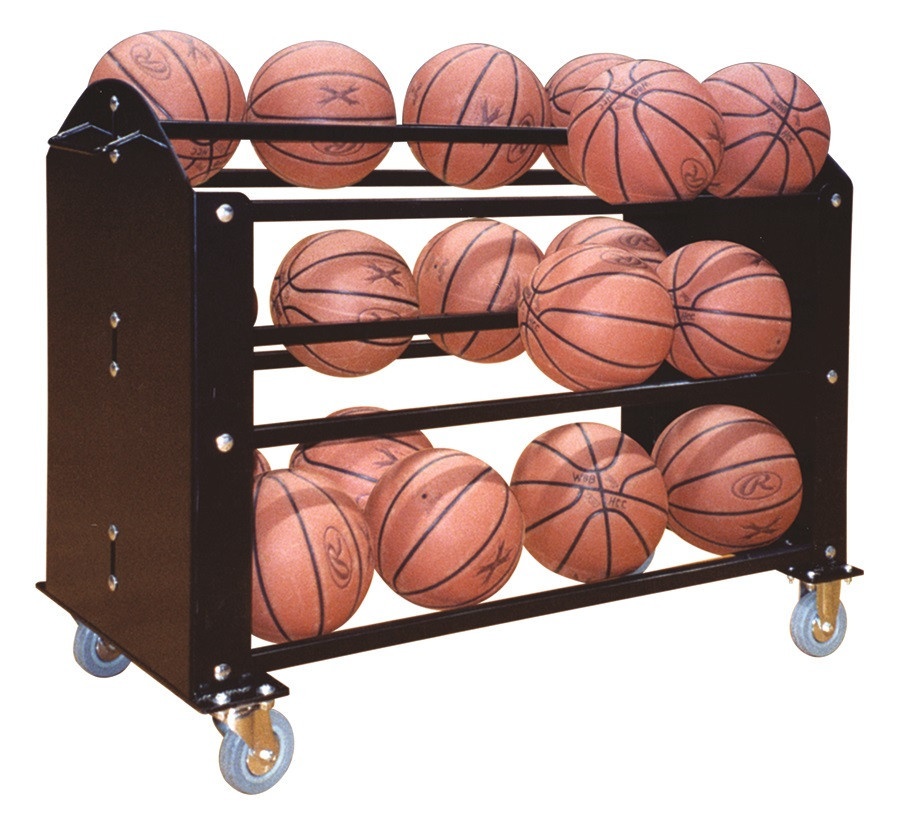
First Team Ball Hog for Basketballs Heavy Duty 4 foot
Brand: First Team
Product Description Product Specs Holds up to 24 Mens or Womens Basketballs Tote Handle for Easy Transport FREE LTR24 Lettering On Request Durable Powder Coated Steel Lifetime Superior Warranty Approx. Shipping Weight: 92 lbs.
Category: Sporting Goods > Athletics > Basketball > Basketball Training Aids > Basketball Defensive Mannequins